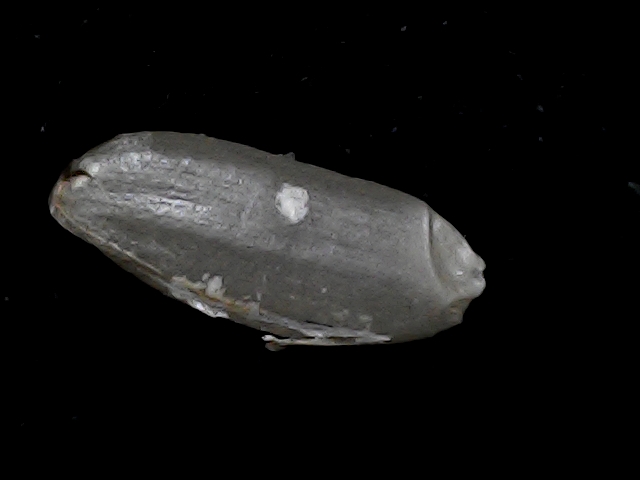
Rice variety: BD95